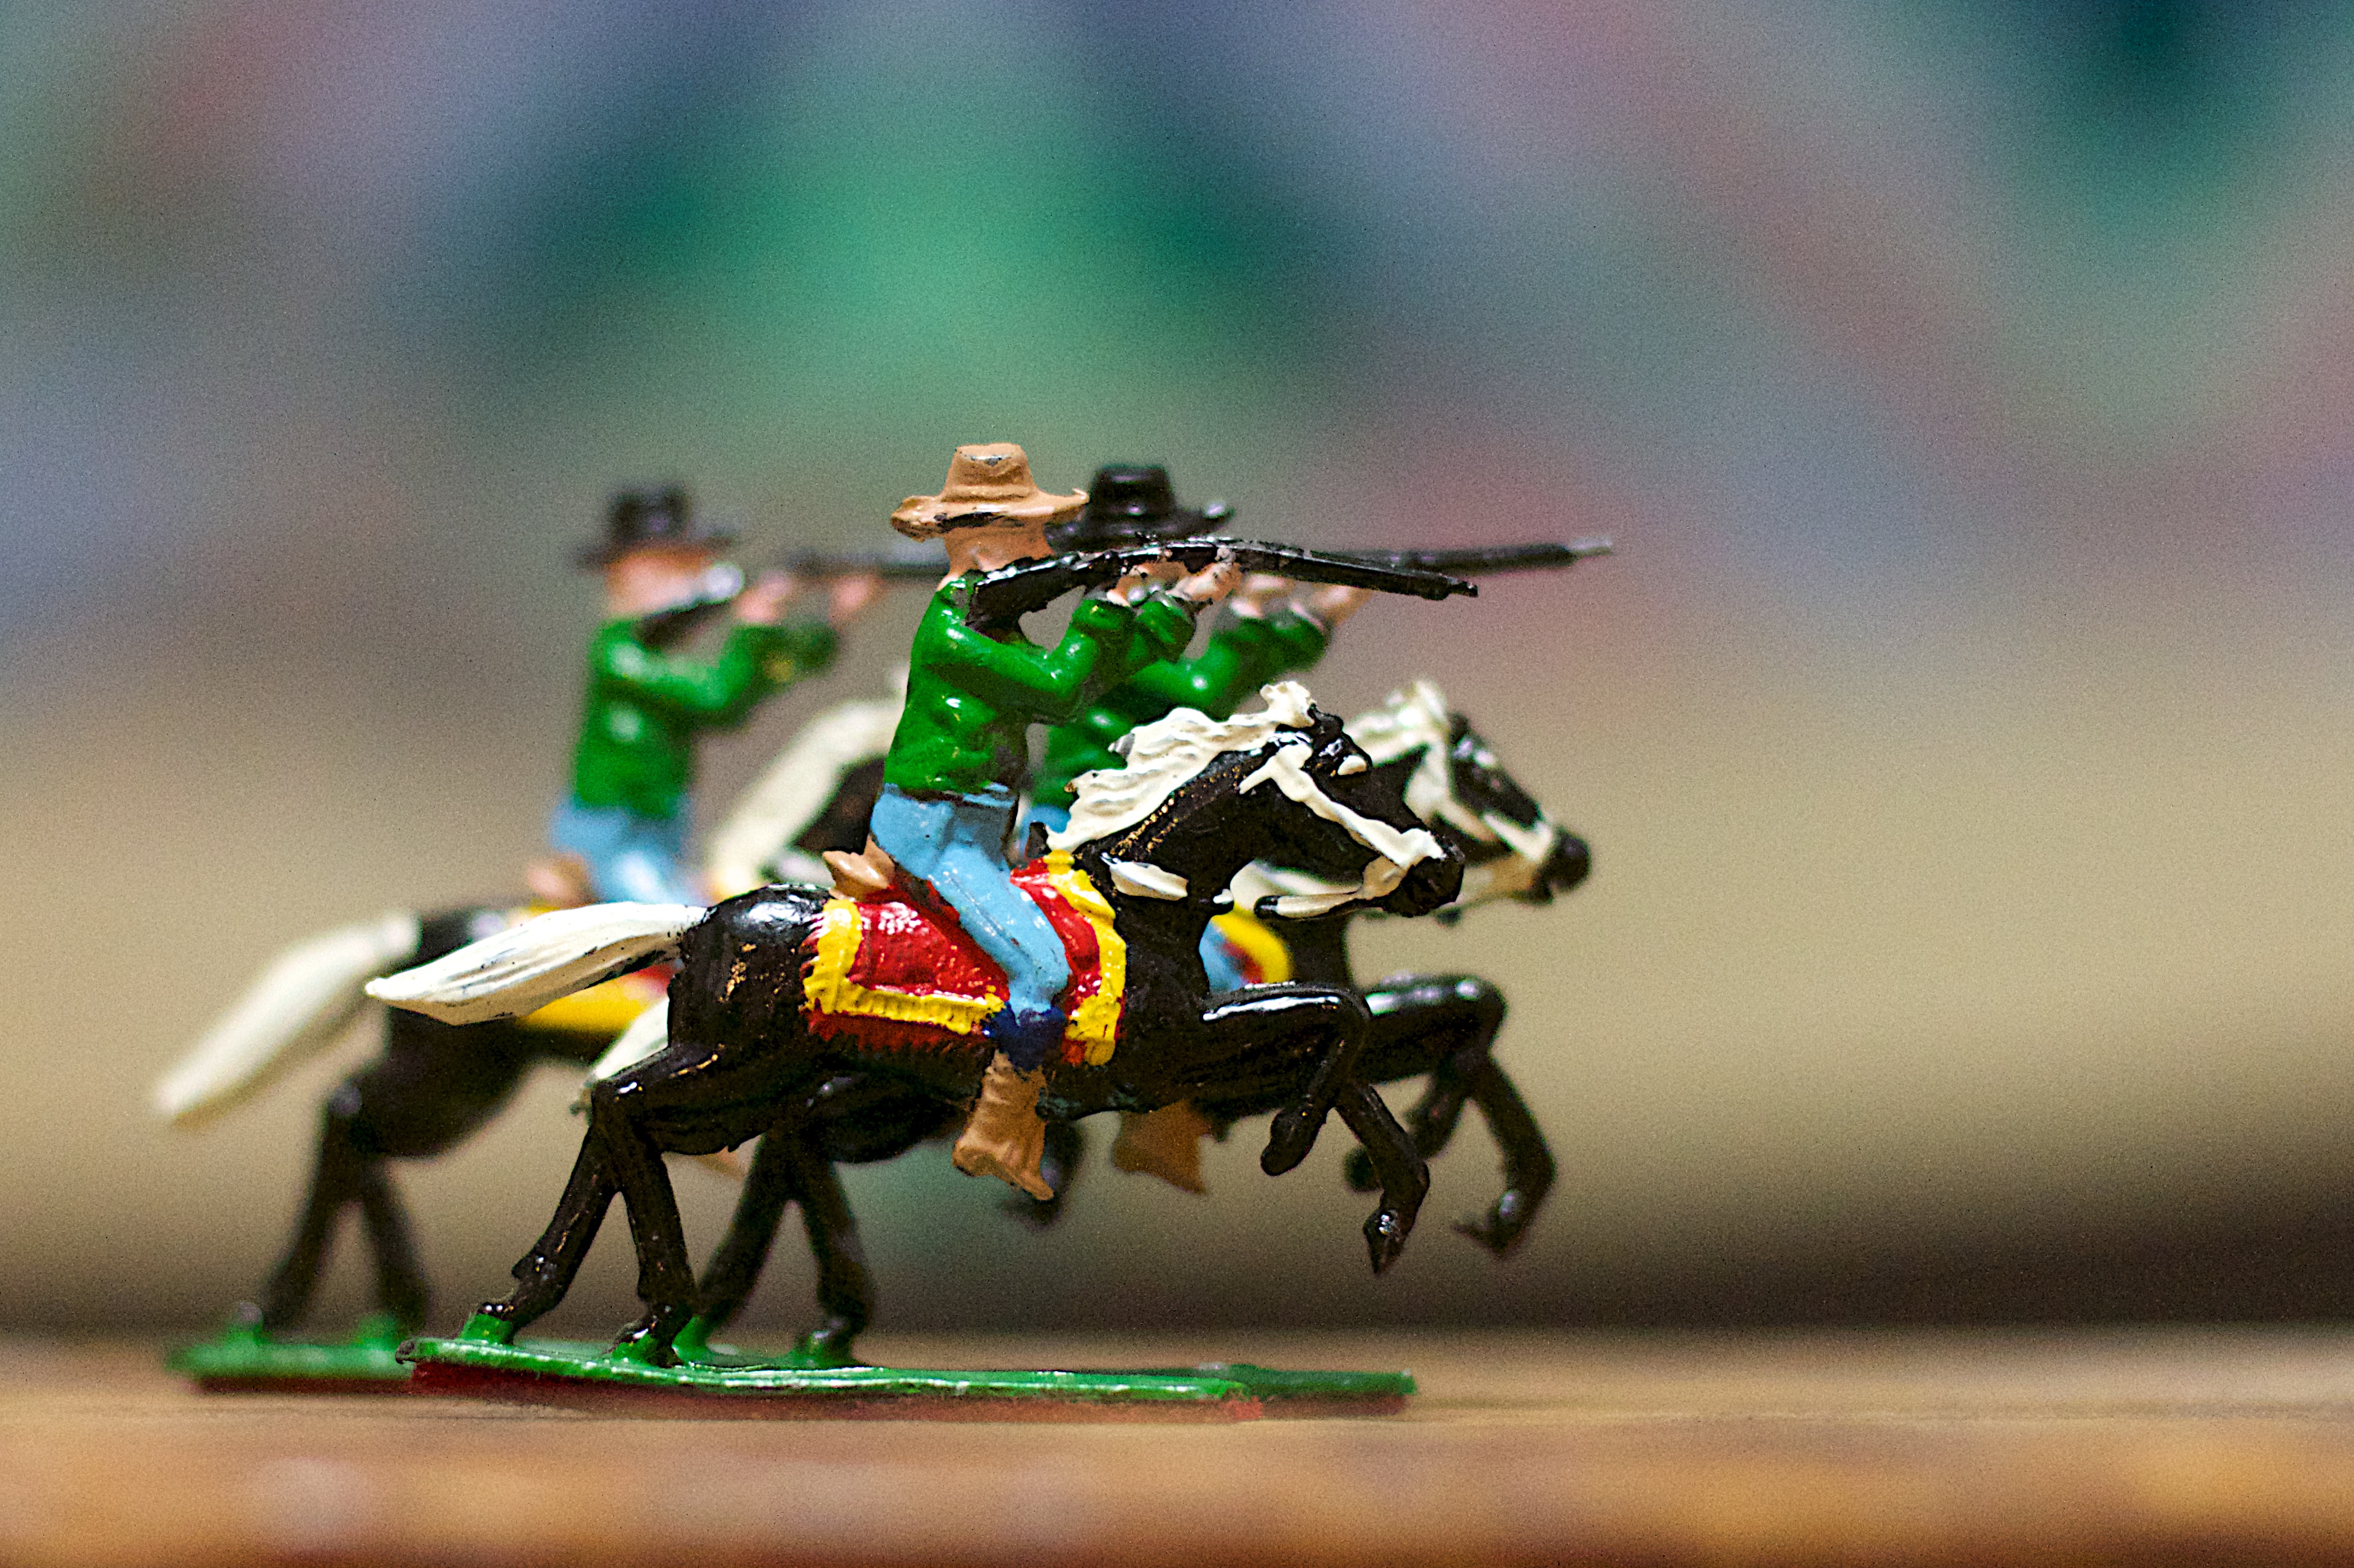
vehicle, racing